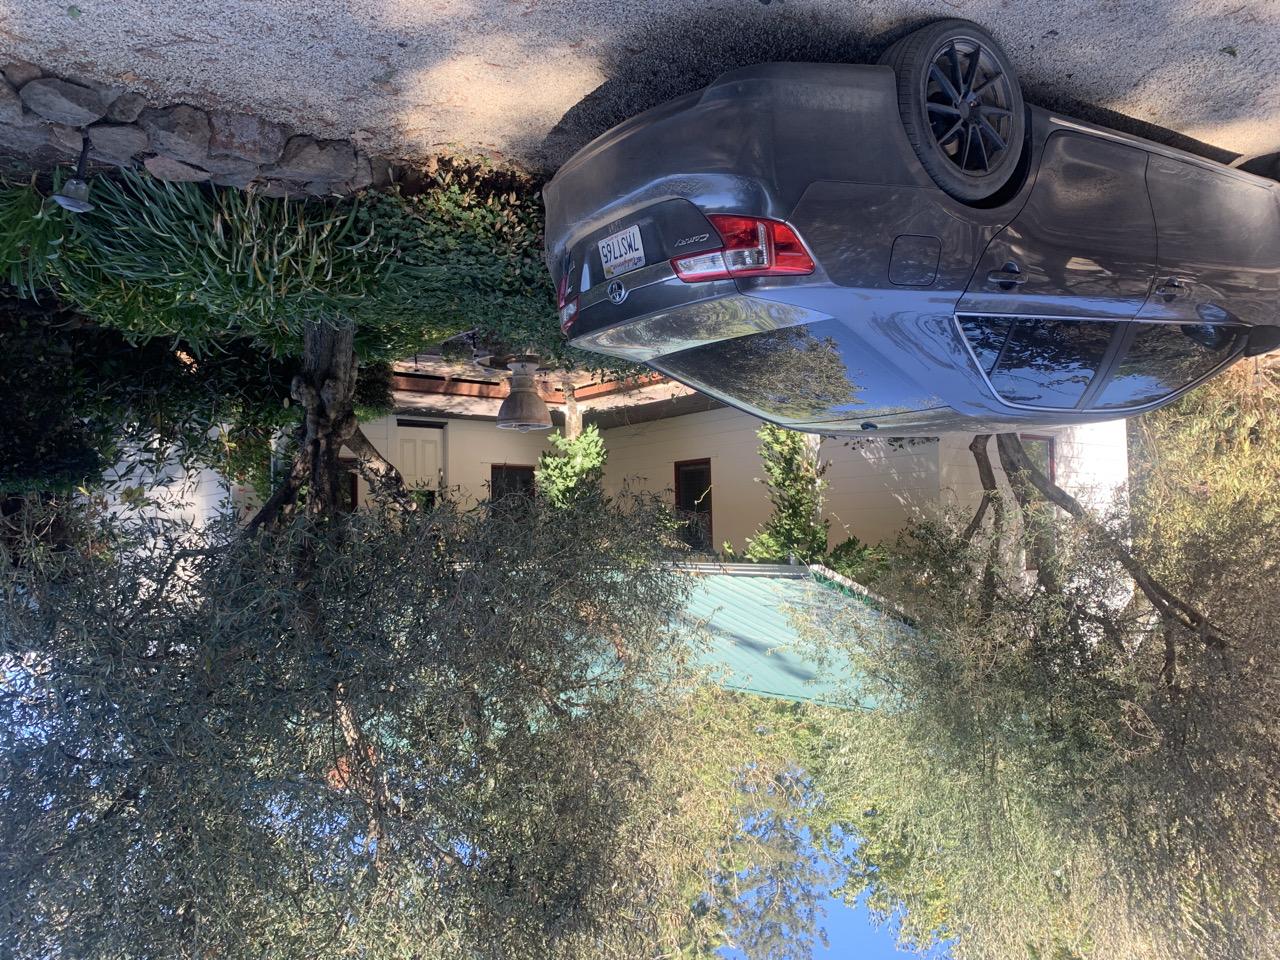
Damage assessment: no_damage